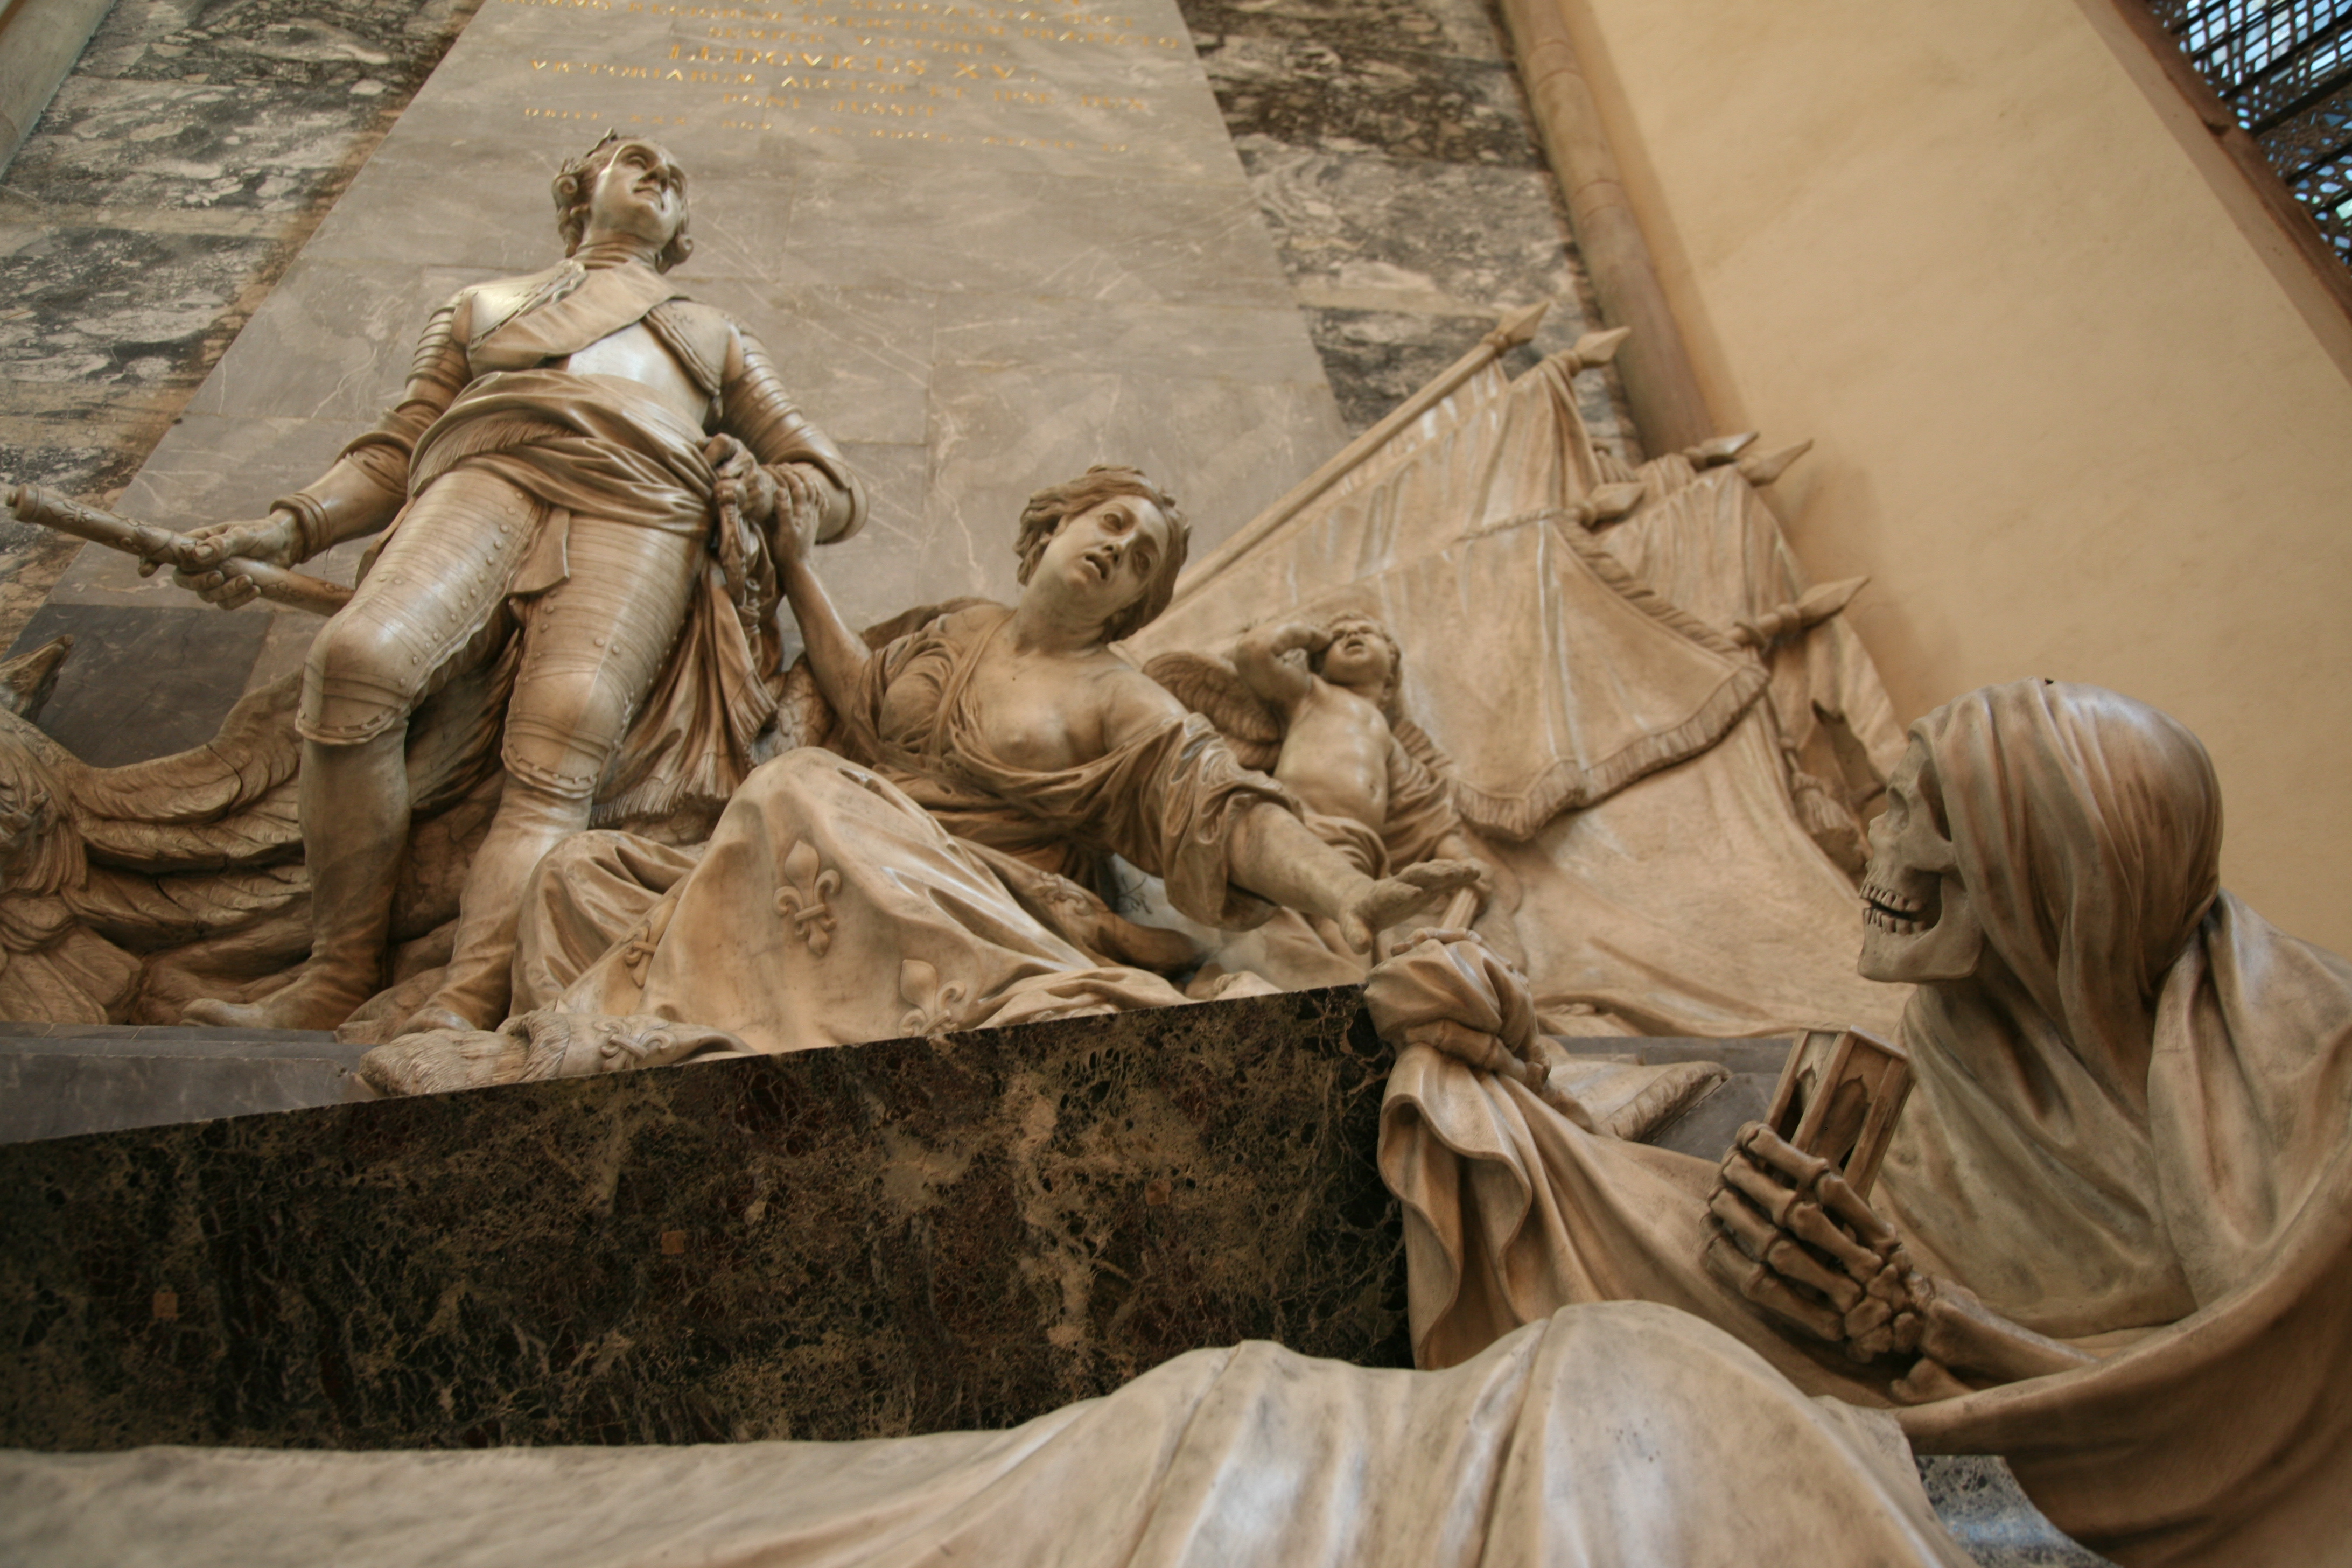
monument, statue, sculpture, art, temple, mausole, carving, relief, sacre, mythology, alsace, ancient rome, ancient history